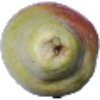
Label: Pear Williams 1